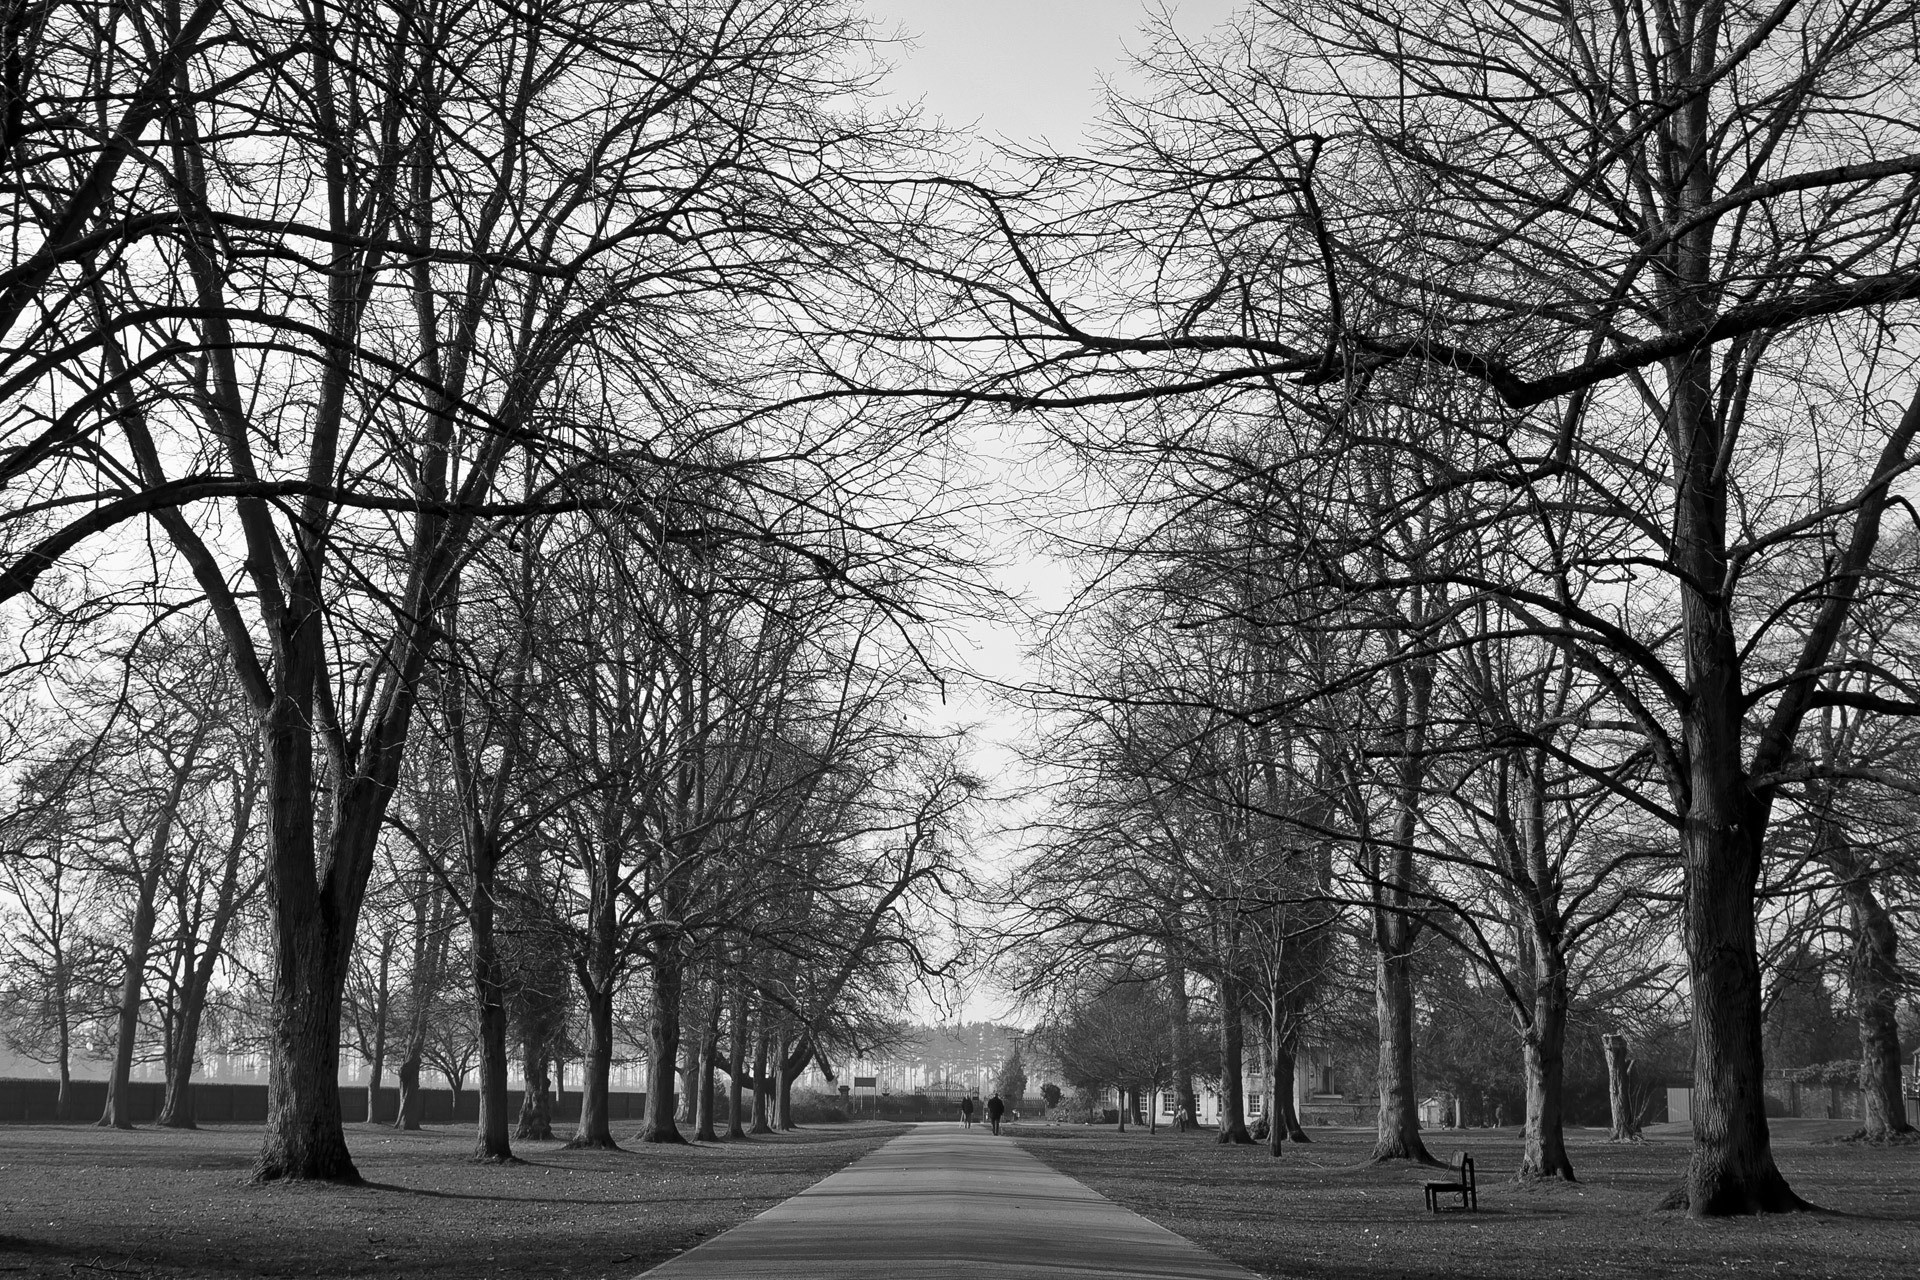
tree, nature, branch, winter, black and white, plant, morning, walkway, scenic, monochrome, flora, season, plants, trees, outdoors, woods, sunny, stems, branches, bright, wooden, day, gardens, parks, roads, woody, perennials, paths, pathways, monochrome photography, atmospheric phenomenon, woody plant